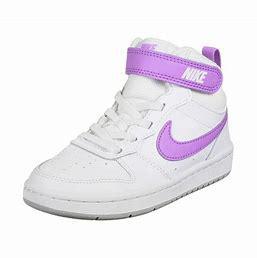
Brand: Nike
Model: Court Borough Mid 2